Iraqi chemical attacks against Iran

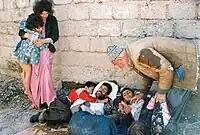

The Iraqi Army employed chemical weapons in attacks against combatants and non-combatants in border cities and villages and more than 30 attacks against Iranian civilians have been reported, as follows: